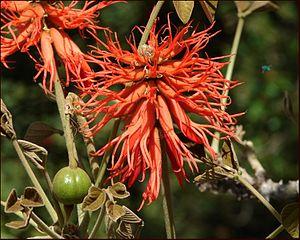
L’Arbre de corail d'Abyssinie est un arbre originaire d'Afrique orientale qui a été importé en Asie et en Amérique centrale.